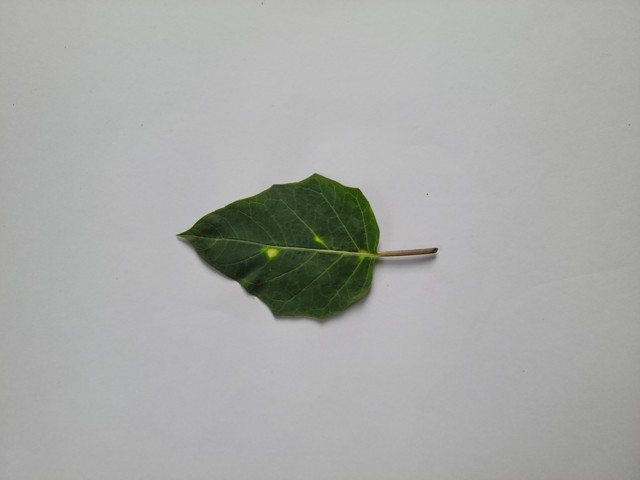
Plant: kalodhutura